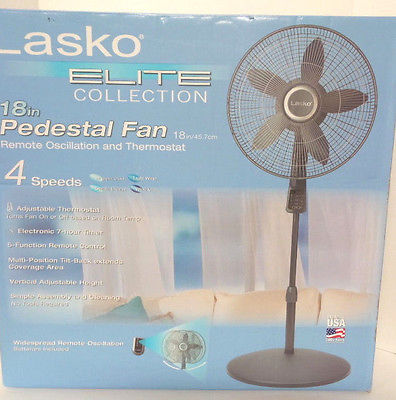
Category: fan